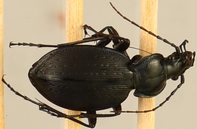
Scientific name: Carabus goryi
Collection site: Mountain Lake Biological Station NEON (MLBS), plot MLBS_005